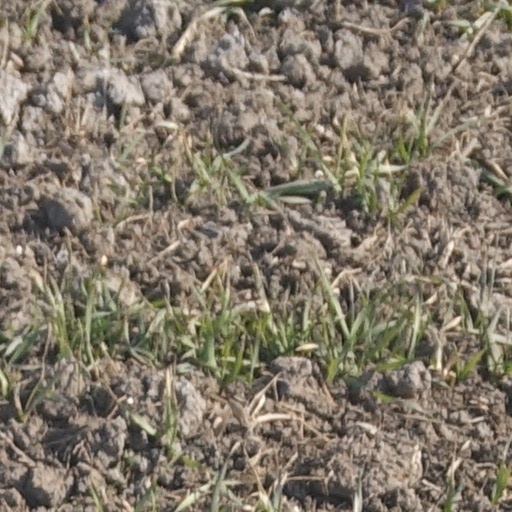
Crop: wheat